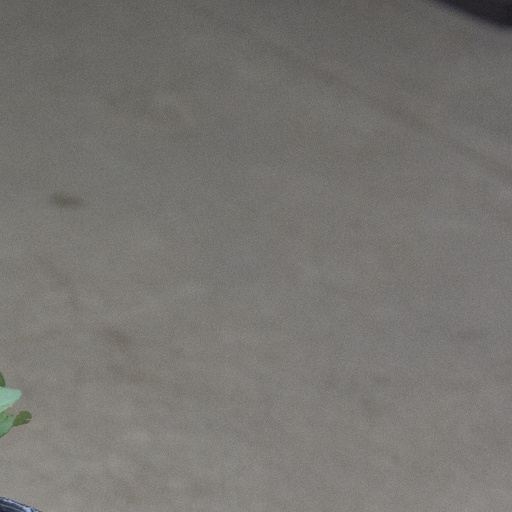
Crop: soybean